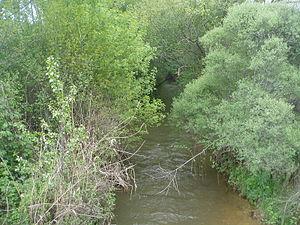
Le Dulce est un cours d’eau espagnol d'une longueur de 35,96 km qui coule dans la communauté autonome de Castille-La Manche. Il est un affluent de l'Henares.